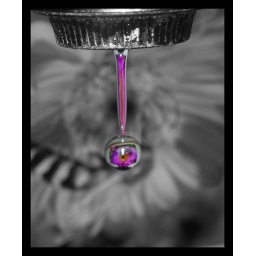
If you view large, you can see the bee on a flower in the water drop.